Alliance Française de Lagos

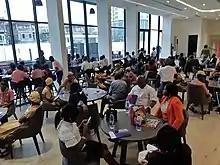
The restaurant, Eric Kayser

The Af Lagos has a second branch in Ikeja, thanks to a partnership with the Ministry of Education of Lagos State.